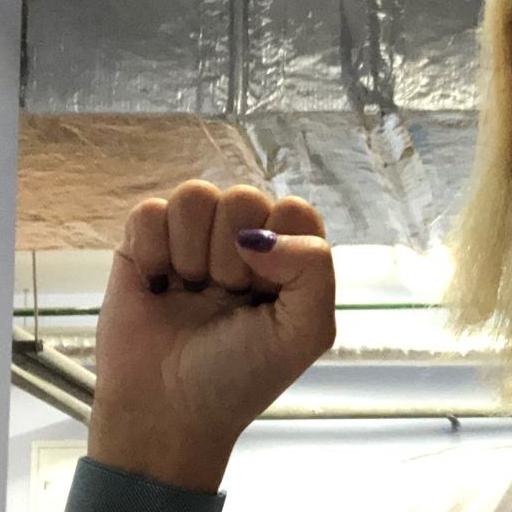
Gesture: fist